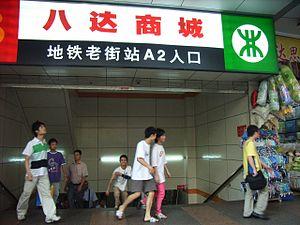
Laojie est une station du métro de Shenzhen, dans la province de Guangdong, en République populaire de Chine. Elle est sur la ligne 1 appelée aussi Ligne de Luo Bao et la ligne 3 appelée aussi Ligne de Long Gang.